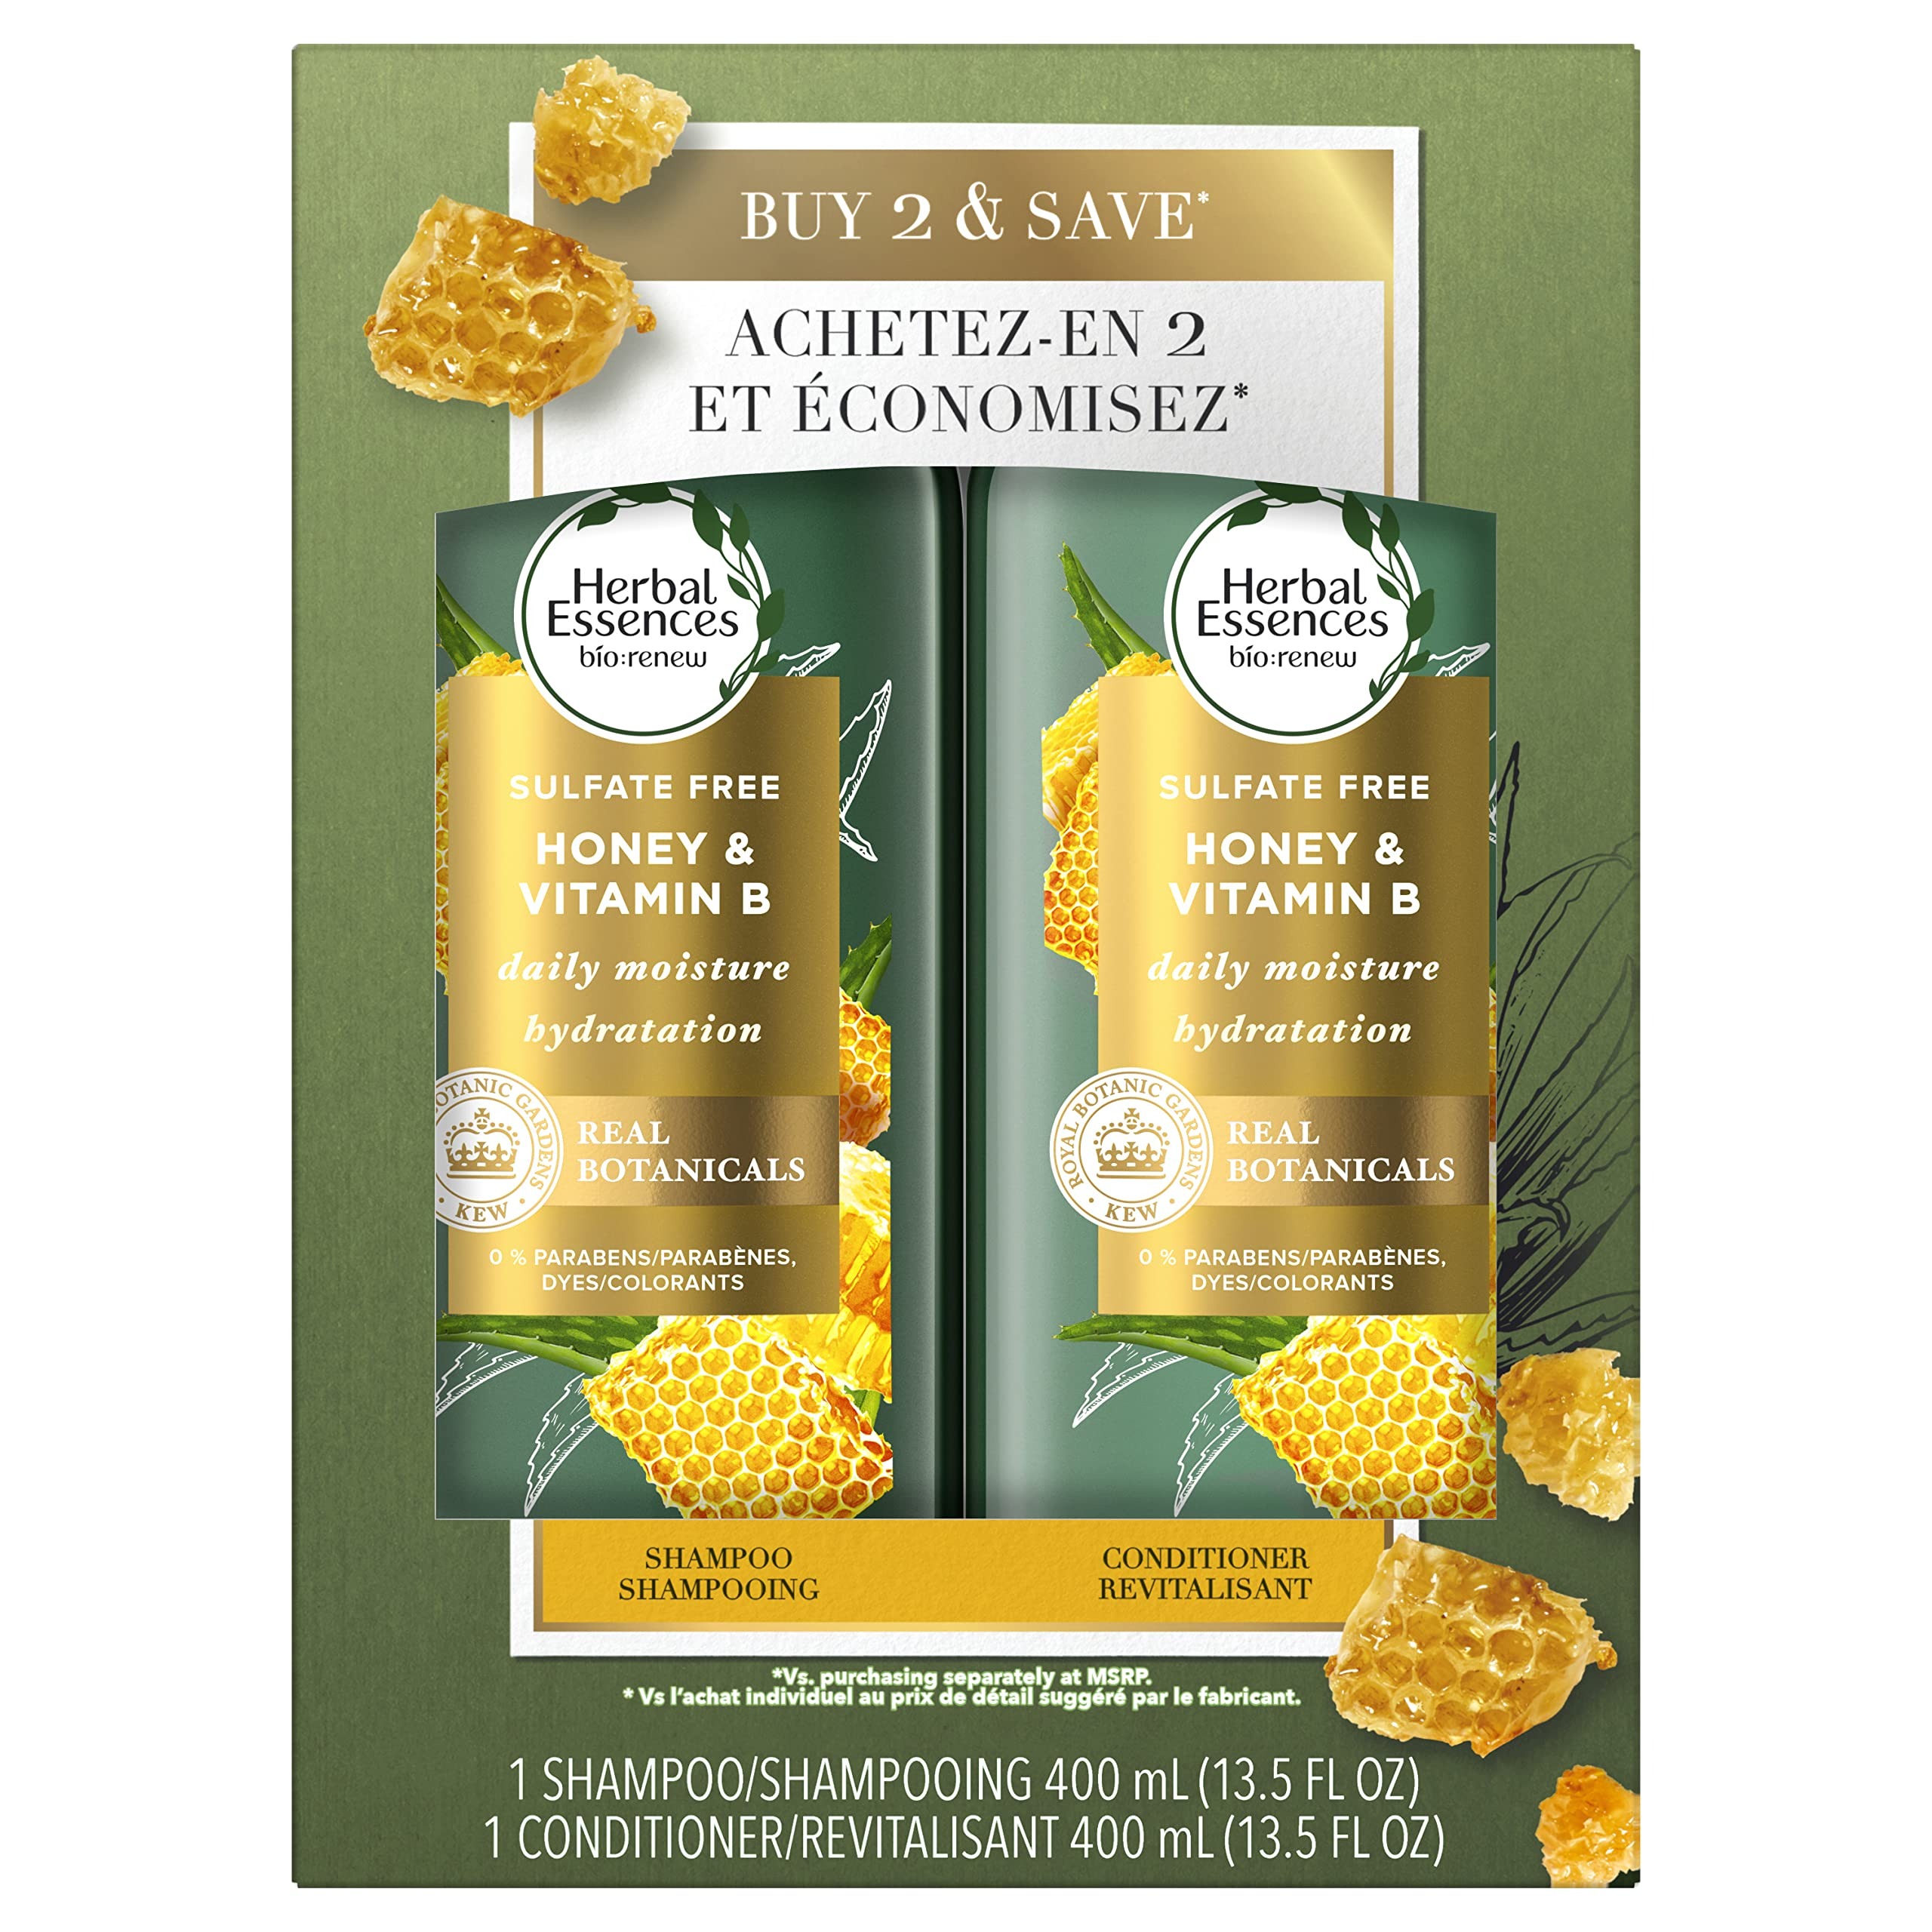
Item Name: Herbal Essences Bio: Renew Sulfate-Free Honey & Vitamin B Shampoo & Conditioner Dual Pack, 27 Fl Oz
Bullet Point 1: Moisturize & protect: this shampoo and conditioner pair is crafted without sulfates to deeply moisturize and protect color-treated hair
Bullet Point 2: Real botanicals: endorsed by the Royal Botanic Gardens, Kew, a world-leading expert celebrating 260 years of plant science
Bullet Point 3: The scent experience: multi-layered scents of honey, jasmine, and creamy vanilla
Bullet Point 4: Mindfully created: sulfate-free, paraben-free, Mineral oil-free, colorant-free, and certified cruelty-free by PETA
Bullet Point 5: Color-safe & pH-balanced: our color-safe and pH-balanced shampoo and conditioner are crafted to be safe on color-treated hair
Value: 27.0
Unit: Fl Oz

Price: 14.98